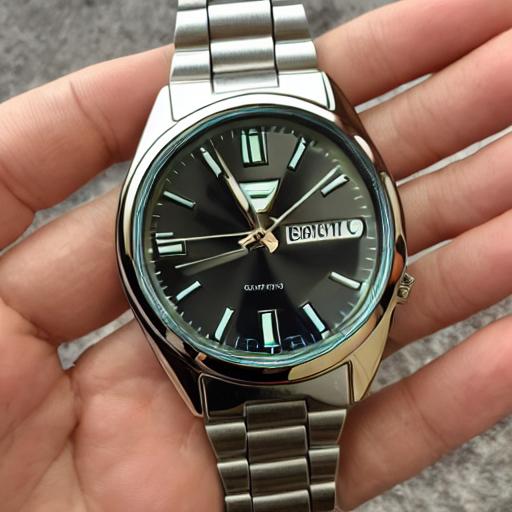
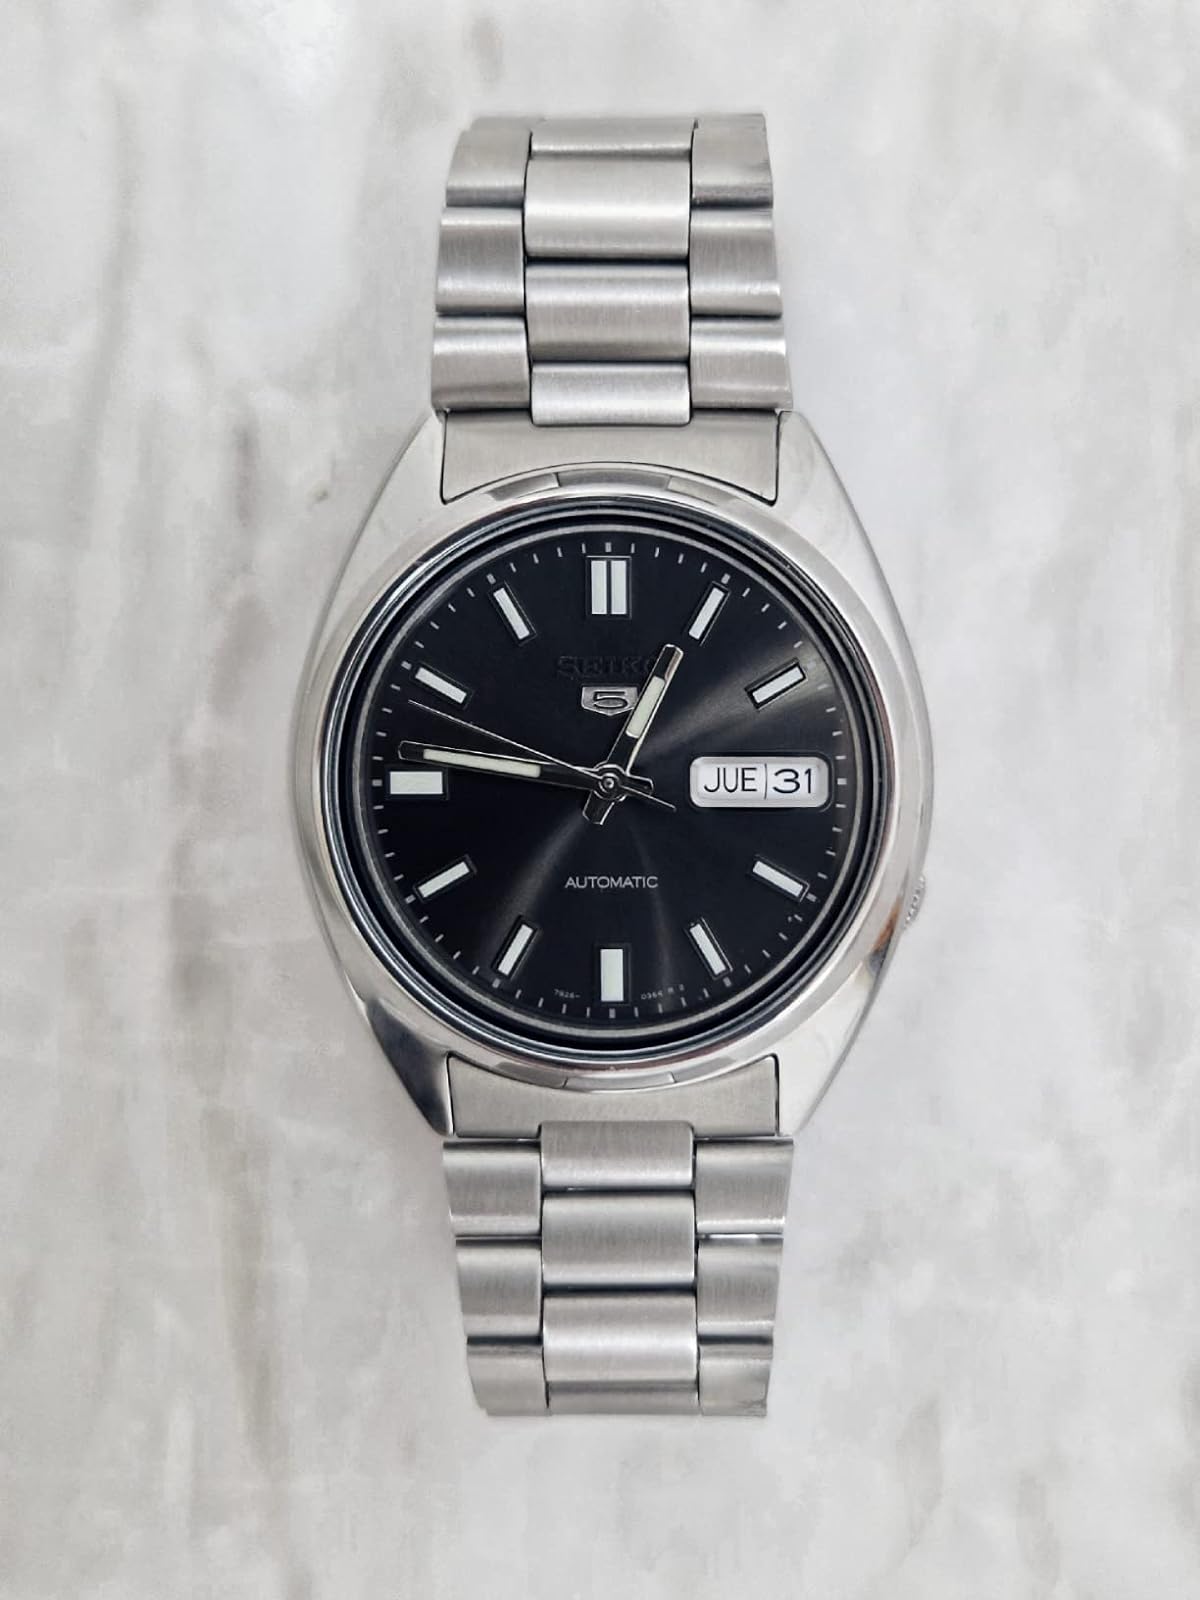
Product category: accessories_watch
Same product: no